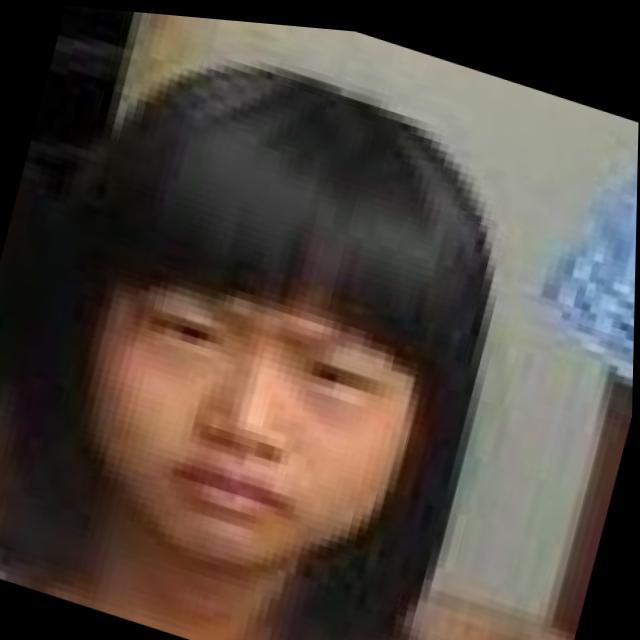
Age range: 13-20